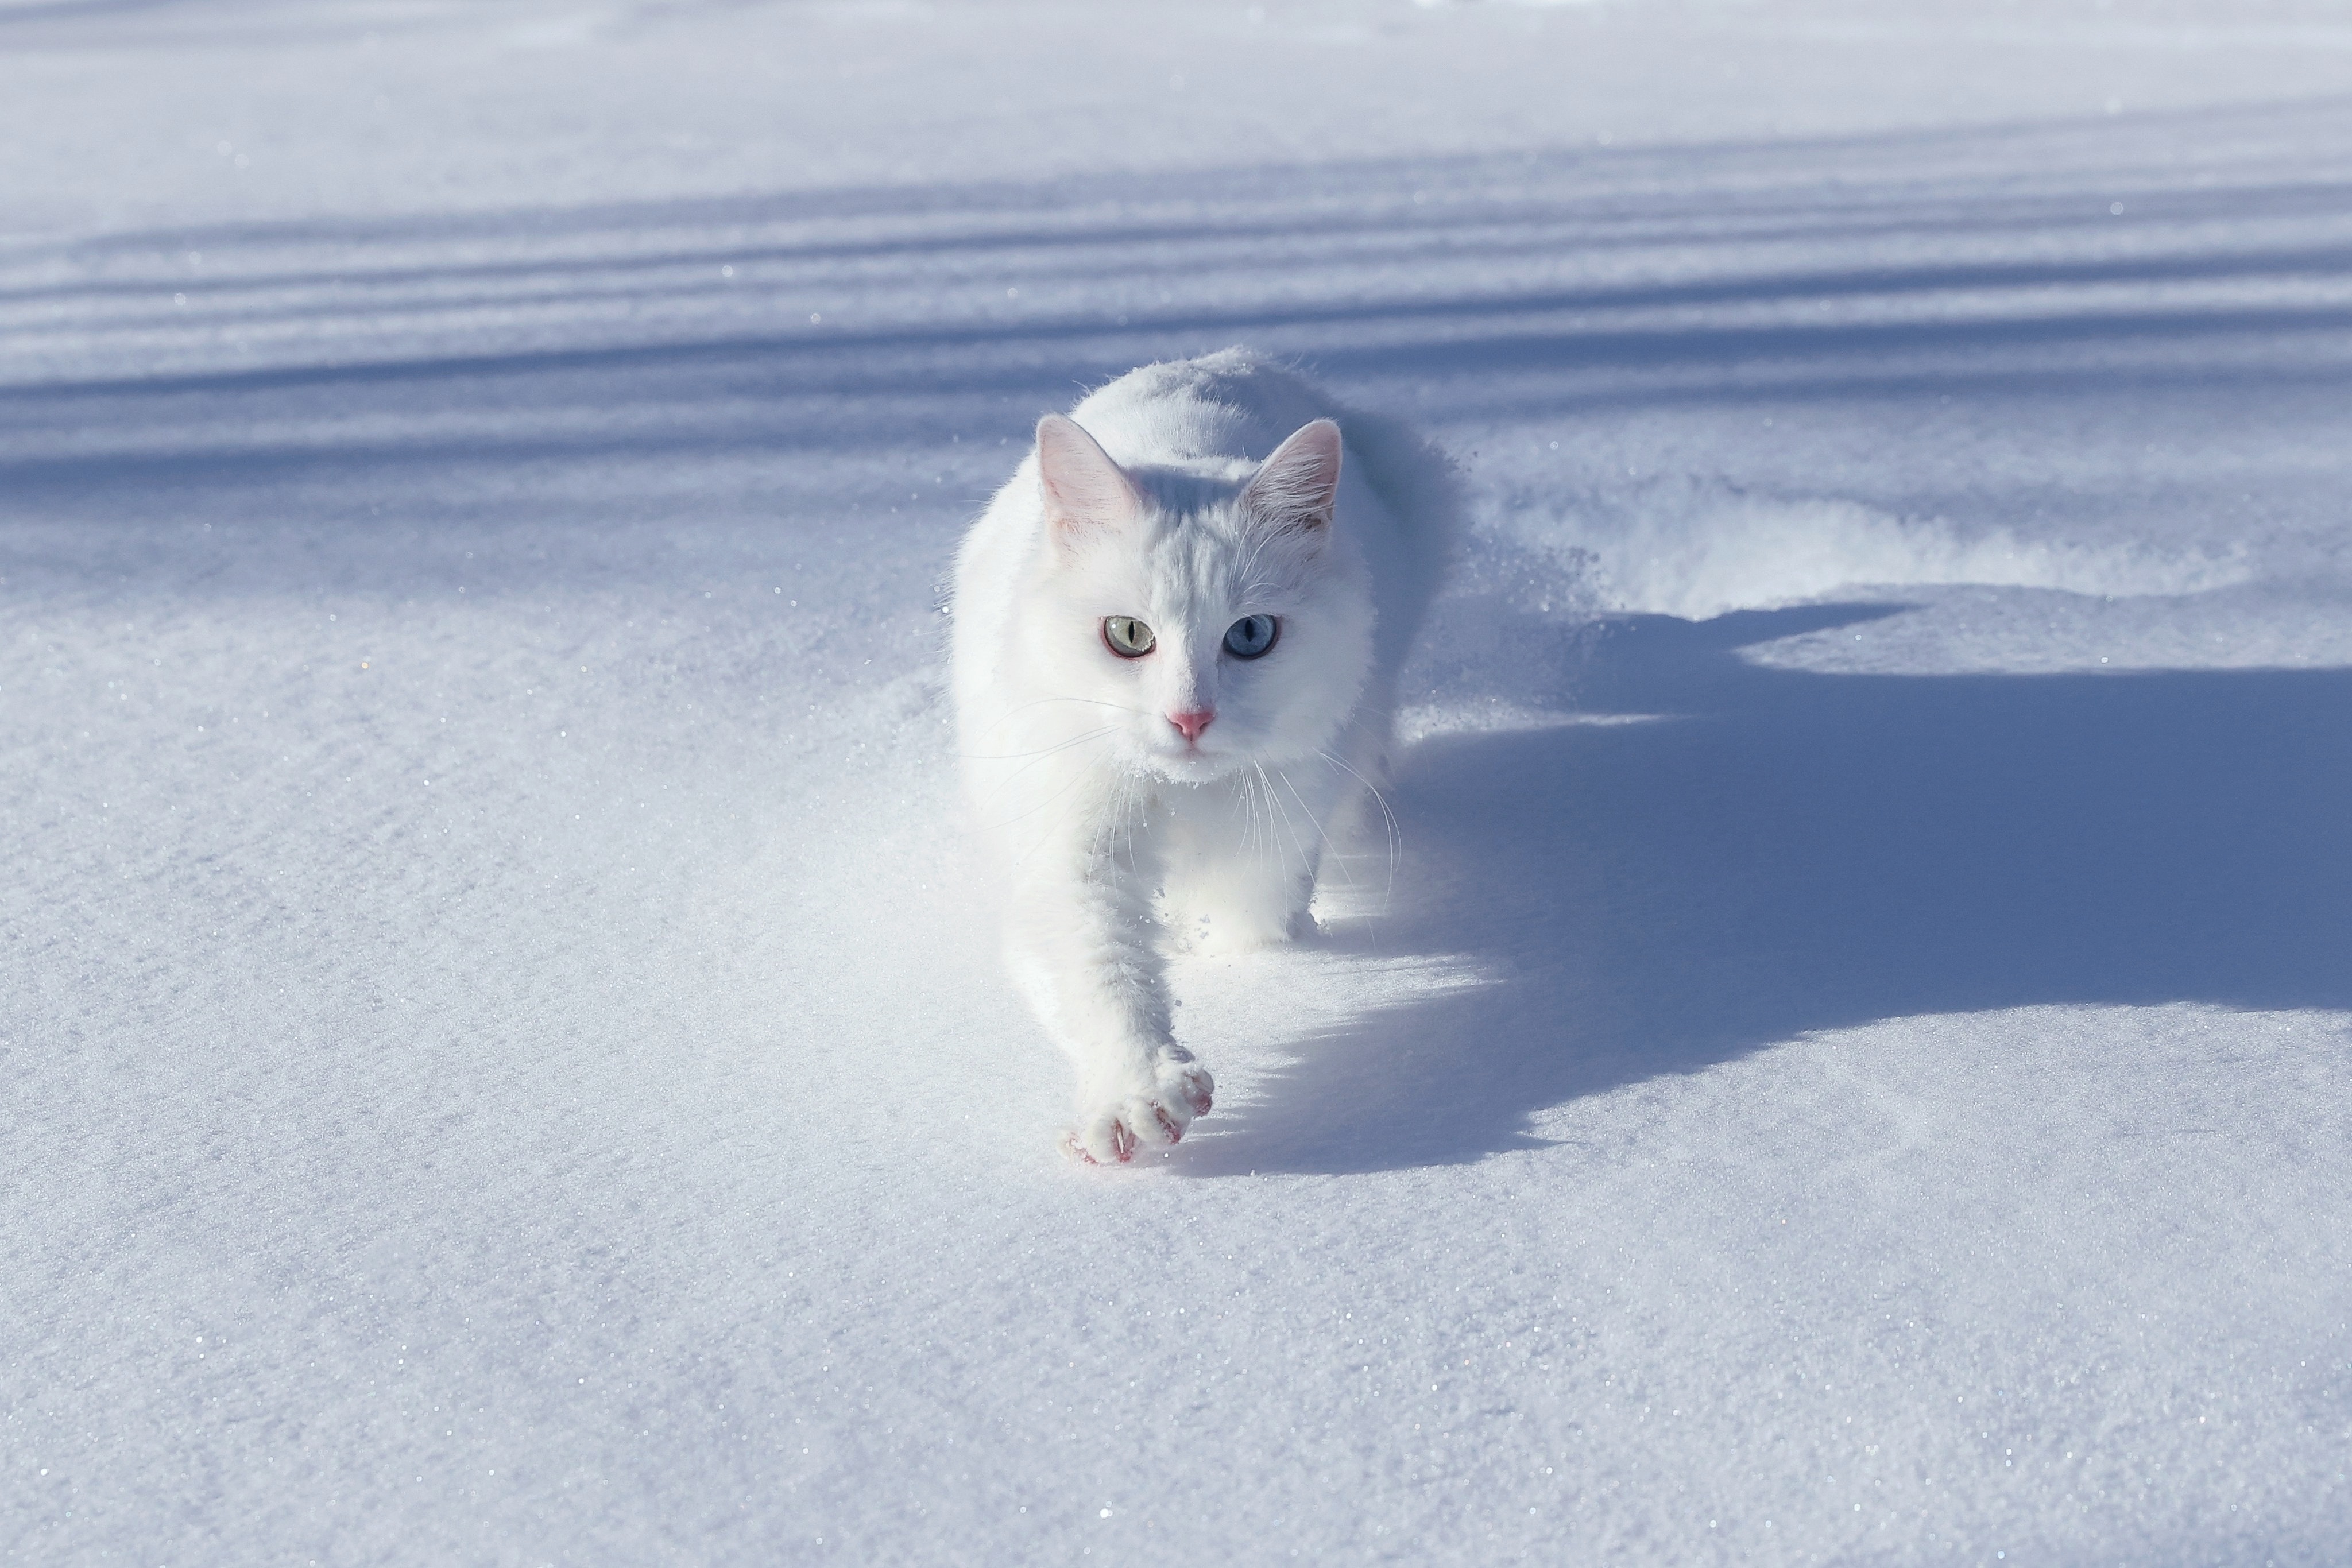
animals, snow, carnivore, sports equipment, slope, polar ice cap, ice cap, dog breed, freezing, landscape, winter, electric blue, glacial landform, fur, arctic ocean, ocean, arctic, sky, sand, wind wave, wildlife, tundra, canidae